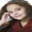
Label: girl